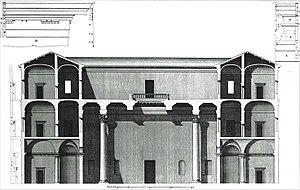
L'église Santa Maria della Carità est un édifice religieux déconsacré de Venise situé dans le sestiere de Dorsoduro, faisant partie du complexe du Convento della Carità projeté par Andrea Palladio autour de 1560, projet demeuré en grande partie incomplet, et englobé dans les Gallerie dell'Accademia.